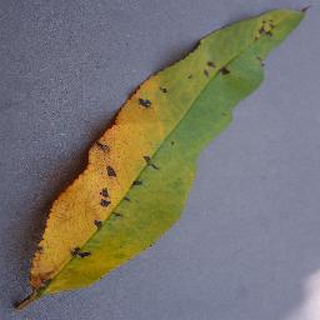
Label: peach_bacterial_spot